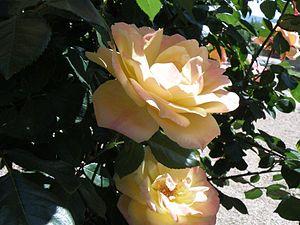
Pedro Dot Martínez est un rosiériste espagnol qui compte parmi les grands créateurs de roses du monde. Un certain nombre de ses cultivars sont considérés comme ayant des caractéristiques fort originales.